Winston Churchill

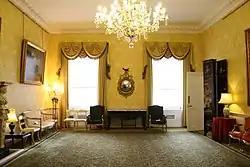
As First Lord of the Admiralty, Churchill's London residency was Admiralty House.

In October 1911, Asquith appointed Churchill First Lord of the Admiralty, and he took up official residence at Admiralty House. He created a naval war staff and, over the next two and a half years, focused on naval preparation, visiting naval stations and dockyards, seeking to improve morale, and scrutinising German naval developments. After Germany passed its 1912 Naval Law to increase warship production, Churchill vowed that for every new German battleship, Britain would build two. He invited Germany to engage in a mutual de-escalation, but this was refused.